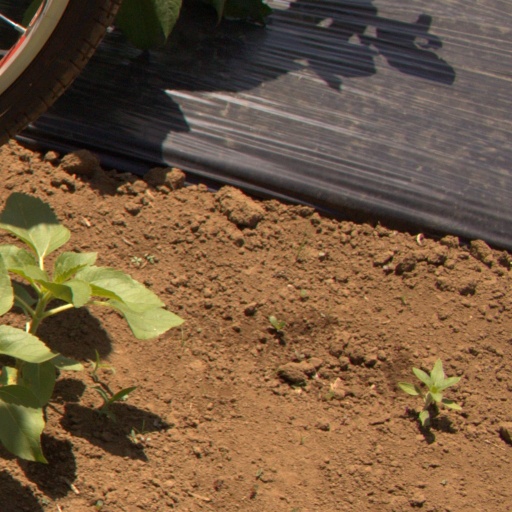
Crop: Jerusalem artichoke